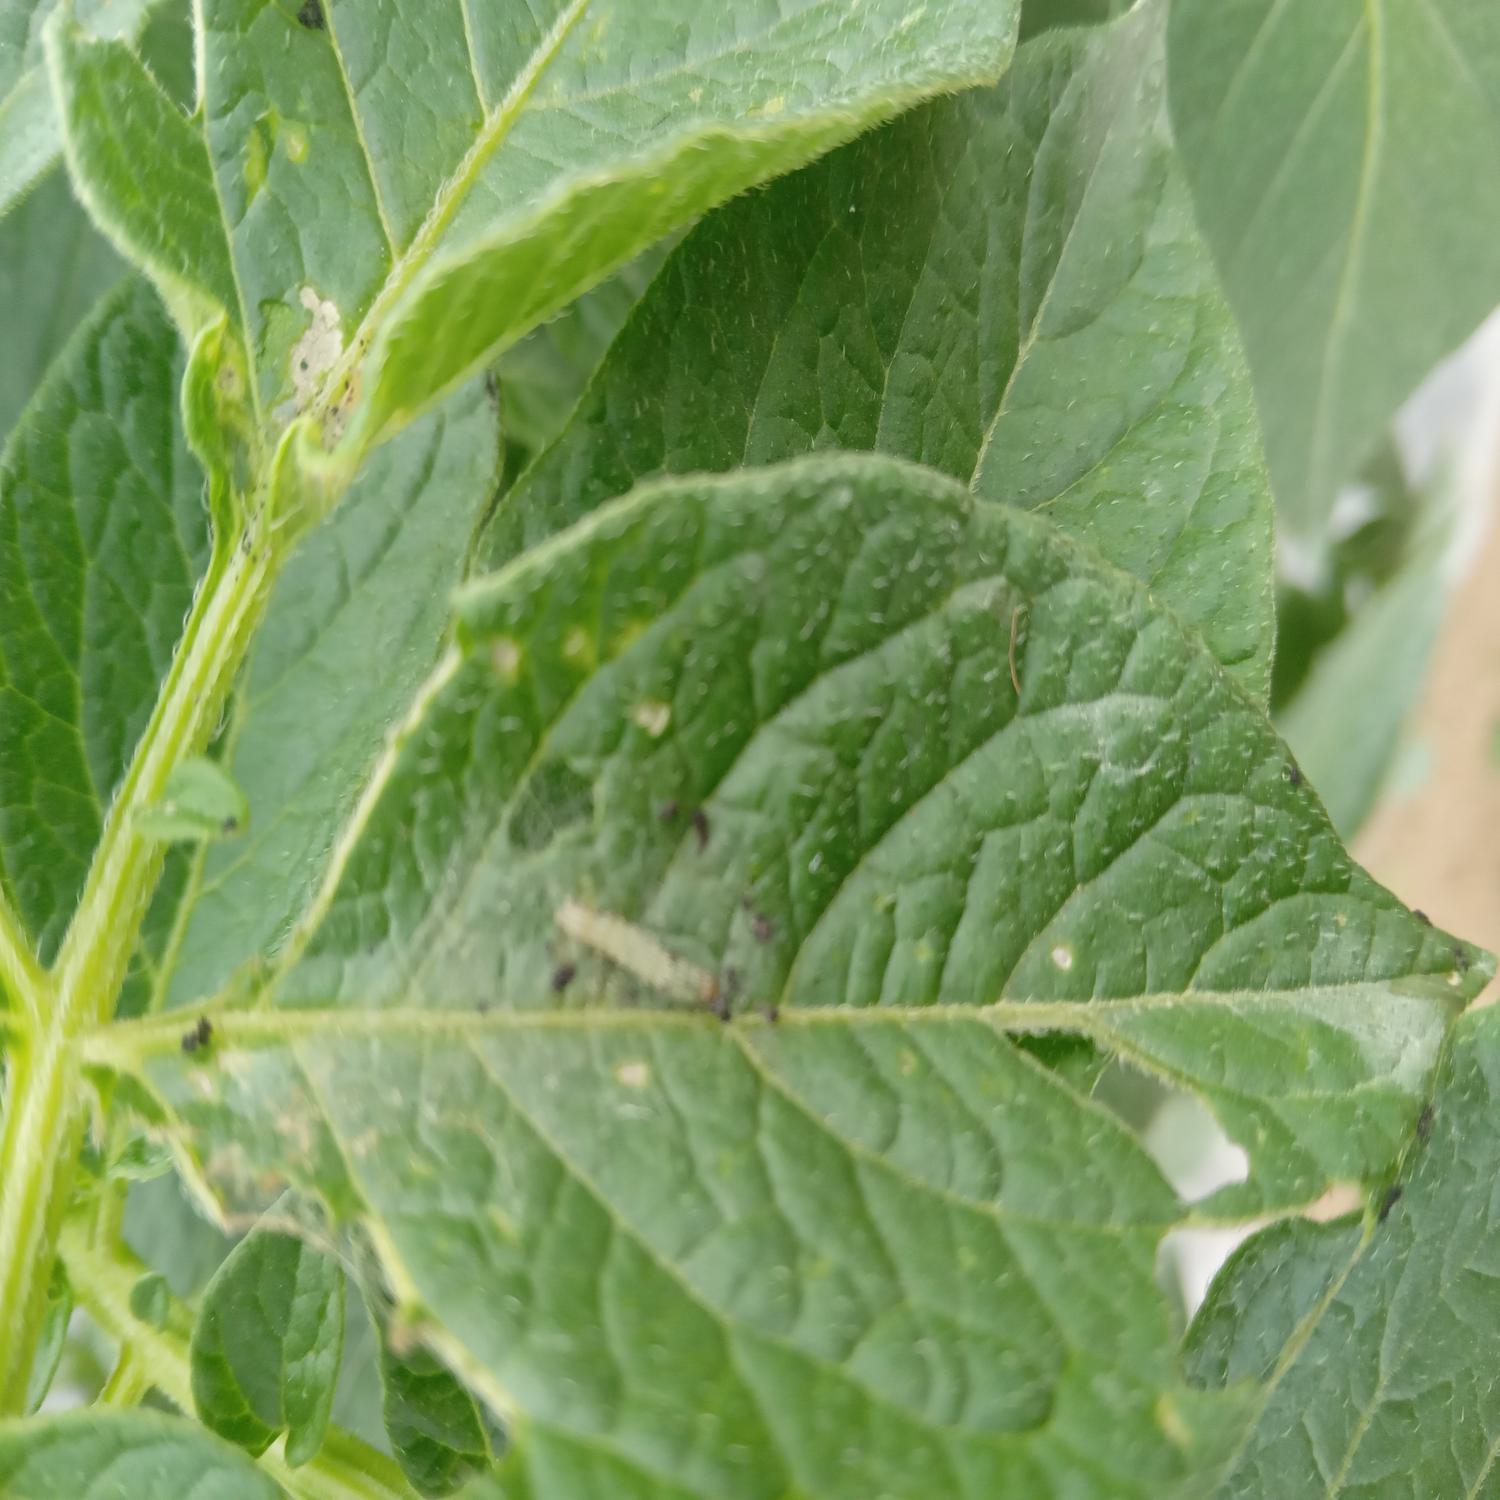
Label: Pest